Gokarna, Bangladesh

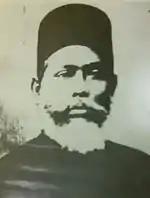
Nawaab Syed Shamsul Huda KCIE

Gokarna stands on the bank of Haral River in Bangladesh which connected with Titas River. This village was historically considered as a remote area; prior to the modern era of road travel its inhabitants relied on boats. Many highly respected people were born in Gokarna, including Nawaab Syed Shamsul Huda KCIE born in 1862 at this village. He became the first Muslim president of the Imperial Legislative Council in 1921.